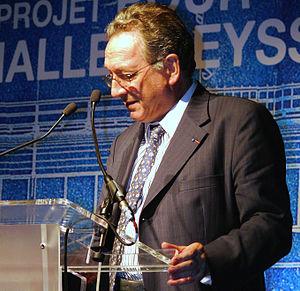
Michel Virlogeux pendant son intervention pour la sauvegarde de la Halle Freyssinet
Michel Virlogeux, Royal Designers for Industry, né le 7 juillet 1946 à La Flèche, est un ingénieur des ponts et chaussées, l'un des plus grands spécialistes français de la conception des structures de ponts et de viaducs.